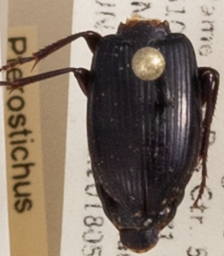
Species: Pterostichus pensylvanicus
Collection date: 2018-05-30
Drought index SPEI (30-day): -1.45
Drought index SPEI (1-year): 0.39
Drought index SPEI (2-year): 2.09